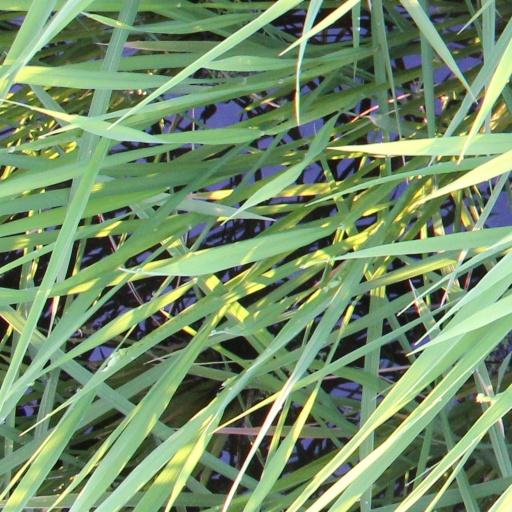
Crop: rice